Shinobi no Kuni

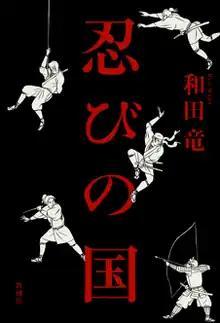
Novel cover

is a Japanese novel written Ryō Wada and published by Shinchosha in May 2008. A manga adaptation illustrated by Mutsumi Banno was serialized in Shogakukan's "Monthly Shōnen Sunday" from May 2009 to February 2011. A live-action film, "", premiered in Japan in July 2017.